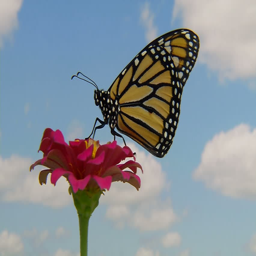
biological species on a red flower